Sargent Shriver

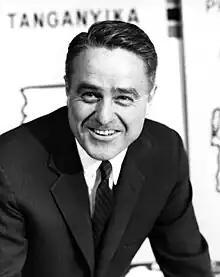
Shriver in 1961

Robert Sargent Shriver Jr. (November 9, 1915 – January 18, 2011) was an American diplomat, politician, and activist. He was a member of the Shriver family by birth, and a member of the Kennedy family through his marriage to Eunice Kennedy. Shriver was the driving force behind the creation of the Peace Corps, and founded the Job Corps, Head Start, VISTA, Upward Bound, and other programs as the architect of the 1960s War on Poverty. He was the Democratic Party's nominee for vice president in the 1972 presidential election.